Water supply and sanitation in Jordan

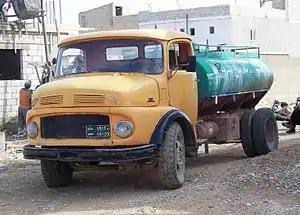
Water trucks are an important source of drinking water for many Jordanians.

Given the high water scarcity in Jordan, the average per capita use is lower than in most other countries. Water production before network losses is about 120 liters per person and day while actual consumption is close to 80 liters per capita and day. A survey of water consumption habits by households in Eastern Amman and in 14 villages in the Northern Governorates showed that total consumption per capita lies between 60 and 80 liters per day. About 20-30% of this water is obtained from sources other than the public piped system, including from bottled water, water bought from tankers, rainwater harvesting and springs. In rural areas, 28% of households surveyed harvested rainwater and stored it in cisterns for drinking, since they considered it to be of better quality than piped water. In Eastern Amman, 12% of households bought water in large bottles and 30% bought water from private tankers. Most households have roof storage tanks with a volume of 1–2 m. According to the 2009 Population and Family Health Survey, 31% of households use bottled water, 7% use rainwater, 2% tanker water and 60% tap water as their "primary" source of drinking water. According to the same survey, 22% of households filter tap water and the majority does not apply any type of treatment. A 2007–08 survey by the German-Jordanian water programme in the middle governorates Zarqa, Balqa and Madaba showed that 79% of households use tap water as their main source of drinking water and that 37% of households treat water before drinking it. Treated water bought in 5-gallon canisters and private water vendors that supply water in trucks are the main source of drinking water for 15% of households.